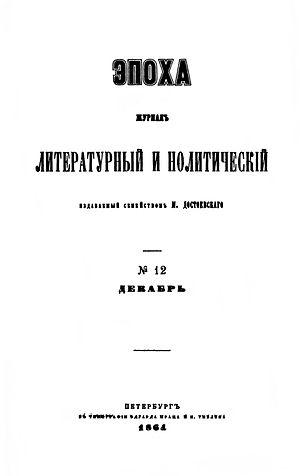
L'Époque est une revue littéraire et politique, créée par les frères Fiodor et Mikhaïl Dostoïevski. Elle a été publiée en 1864 et 1865, pour remplacer la revue précédente : Le Temps.